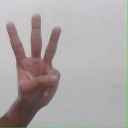
अक्षर: व